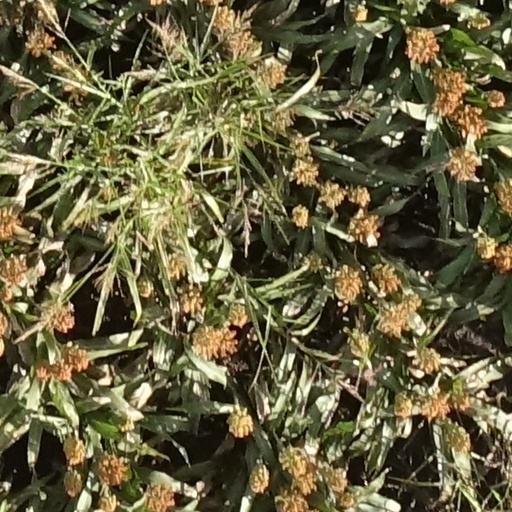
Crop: sorghum